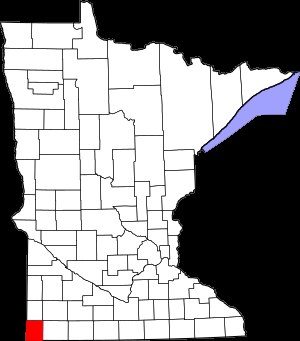
Rock County (Minnesota)
Rock Countys placering i Minnesota
Rock County er et county i den amerikanske delstat Minnesota. Rock County ligger i det sydvestlige hjørne af staten og grænser op til Pipestone County i nord, Murray County i nordøst og mod Nobles County i øst og grænser desuden op til delstaterne Iowa i syd og South Dakota i vest.